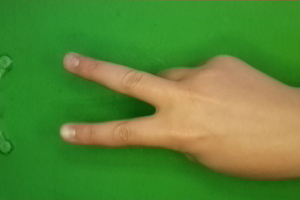
Label: scissors